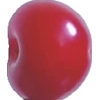
Label: cherry_sour